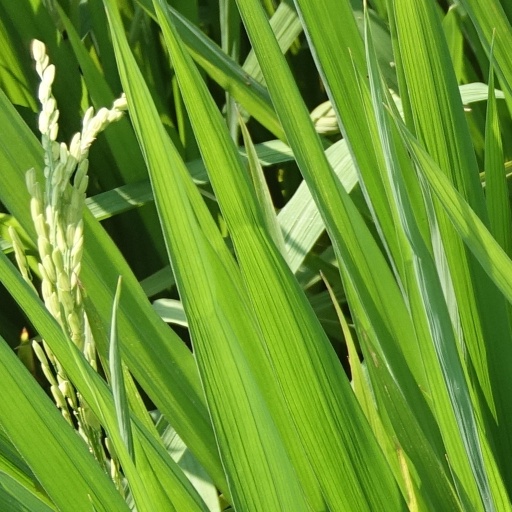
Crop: rice